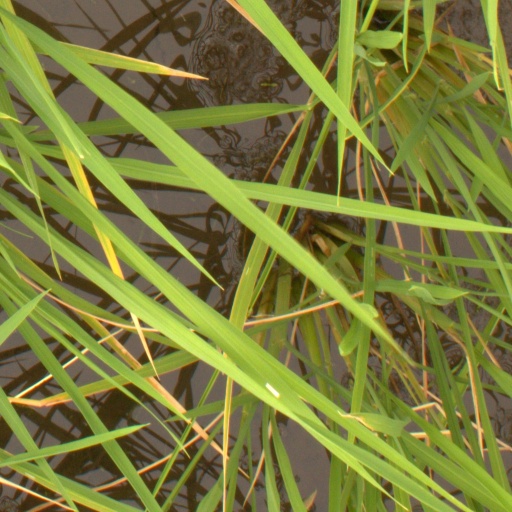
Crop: rice